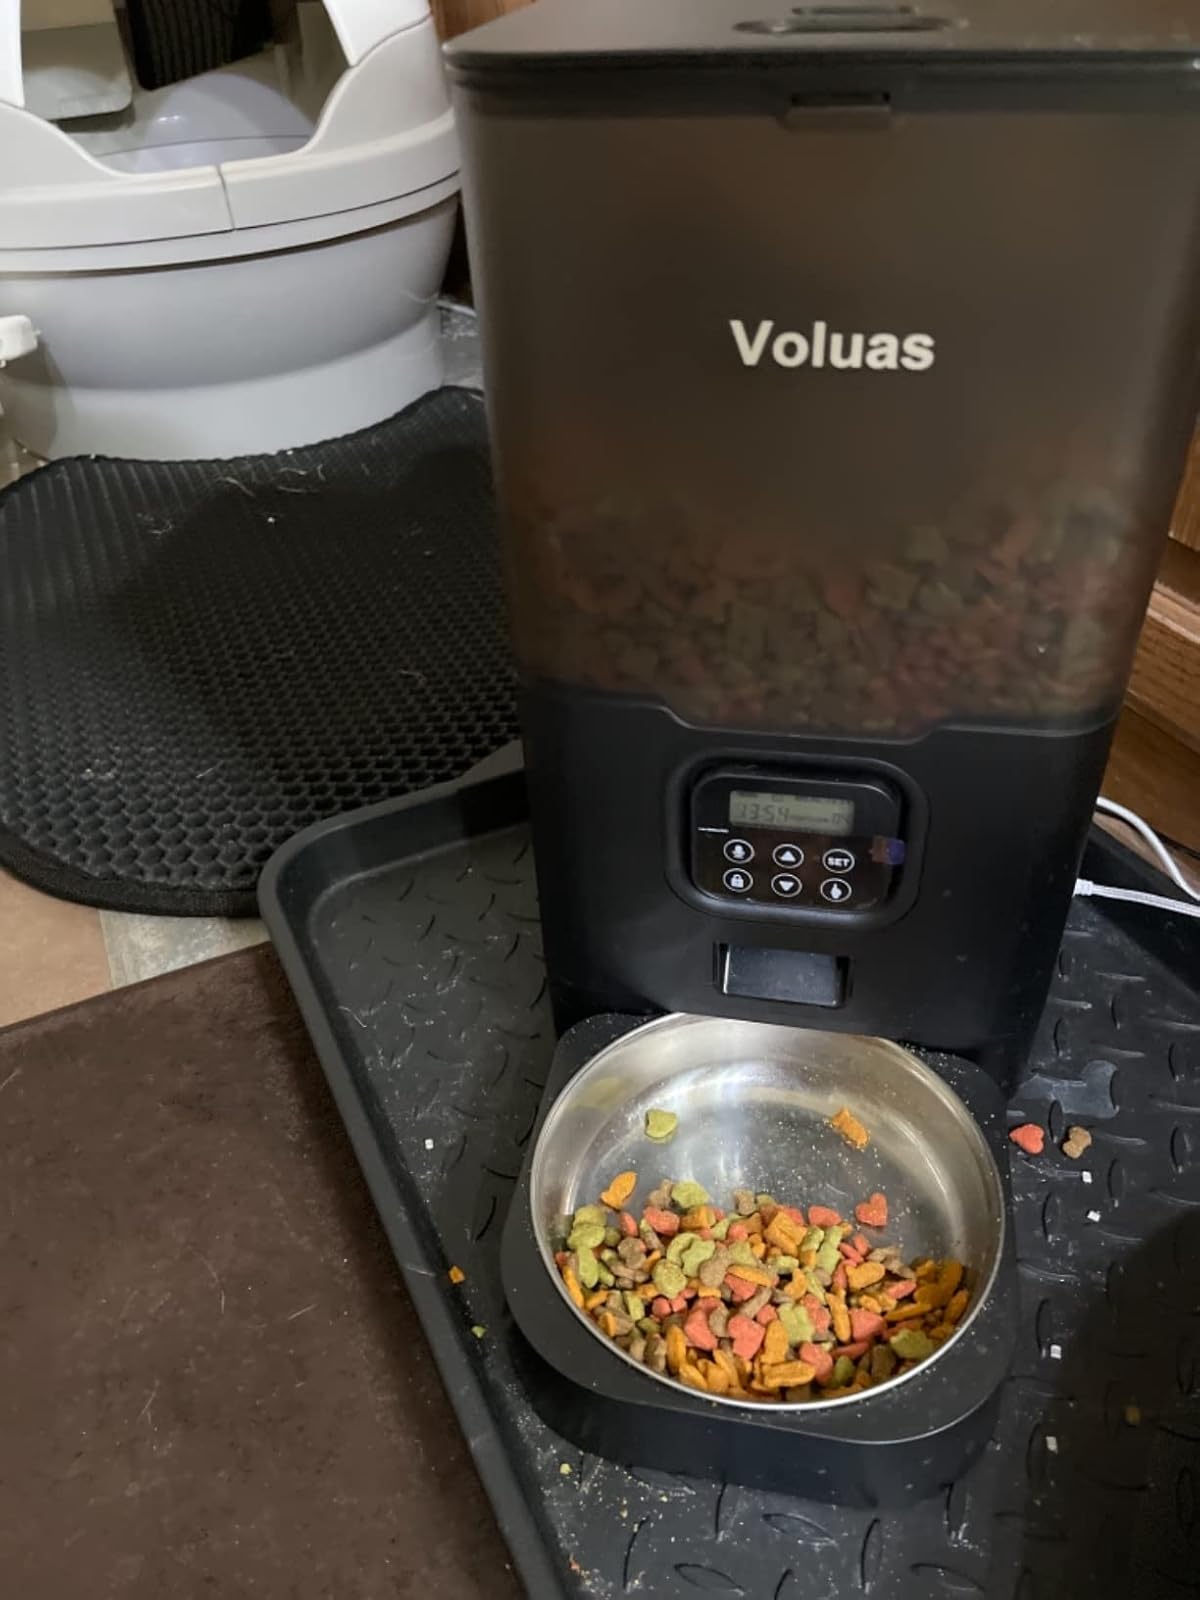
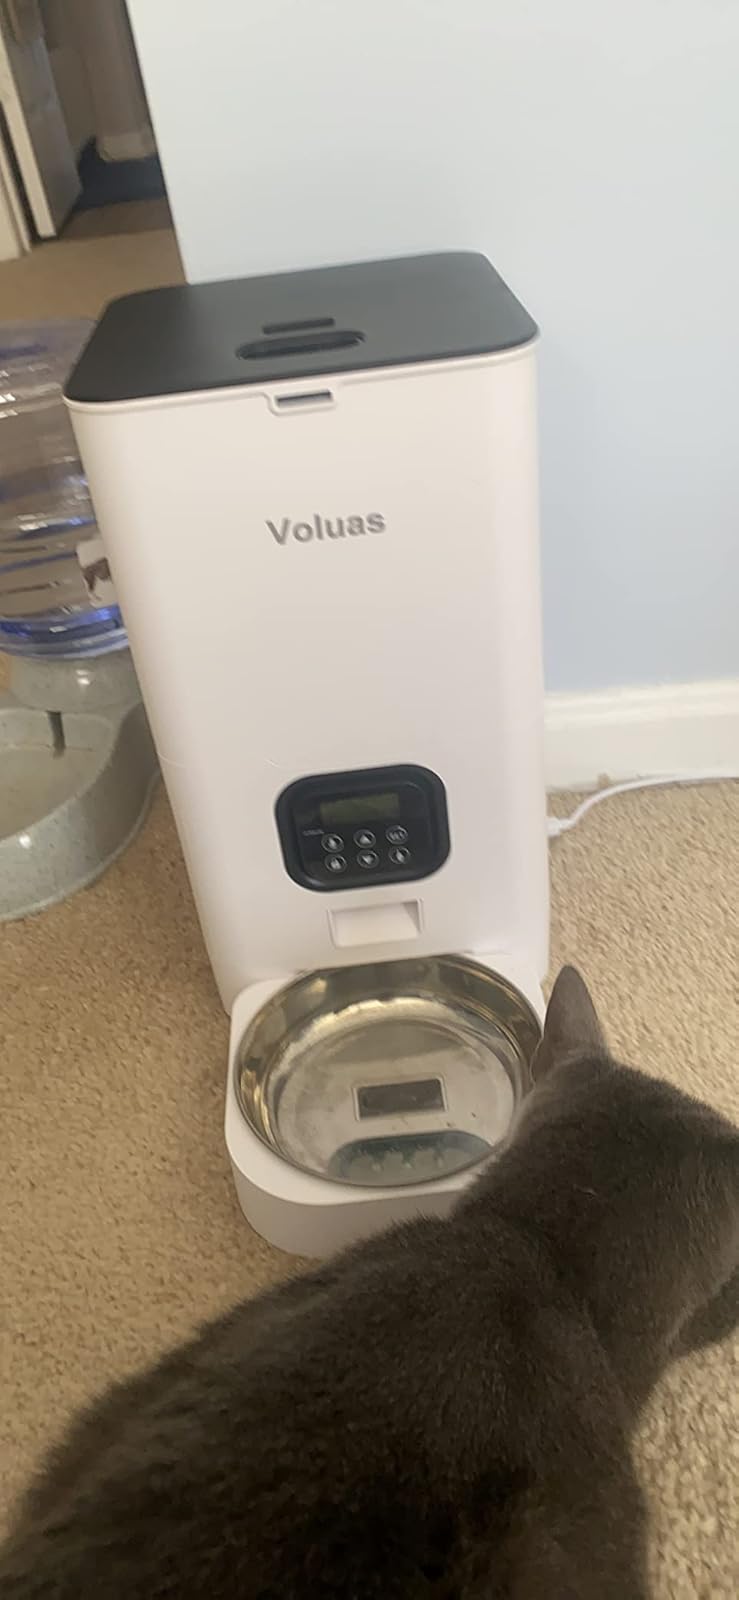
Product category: items_feeder
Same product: no